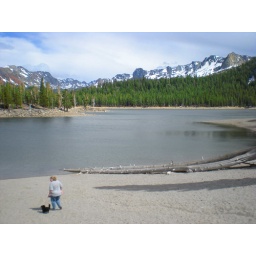
Wife walking dog by Horshoe Lake.